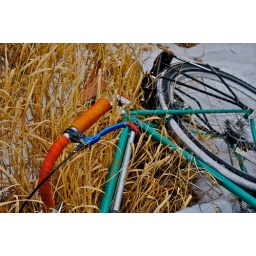
bike in the long grass